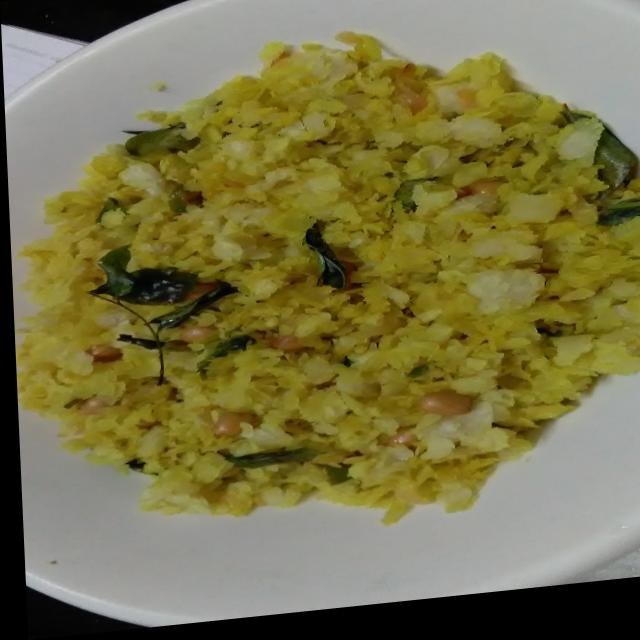
Dish: poha